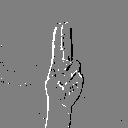
ASL letter: u